James's flamingo

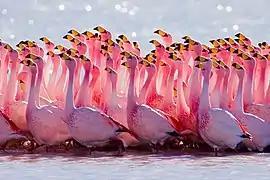
Mating ritual

Breeding cycles in flamingos begin at 6 years of age when fully matured. The frequency of breeding is irregular and may skip a year. The entire colony may participate in mating rituals at the same time. The males put on a show by vocalizing and sticking their necks and heads straight up in the air and turning their heads back and forth. The females initiate mating by walking away from the group and a male follows. The female then spreads her wings and the male mounts the female. The female lays one egg on a cone-shaped nest made from mud, sticks, and other materials in the area. The shape of the egg is oval, similar to that of a chicken. It is smaller in size (length and breadth) compared to the other species, including the closely related Andean flamingo.